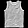
Label: T - shirt / top